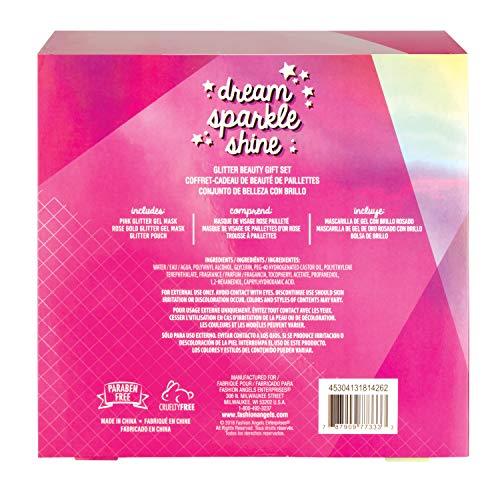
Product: Style. Lab by Fashion Angels Glitter Sparkle Shine Gift Set, Multicolor
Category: Toys & Games | Arts & Crafts | Craft Kits
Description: Dream, sparkle, and shine beauty gift set with two peel off glitter face masks and a pouch.
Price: $8.99
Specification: ProductDimensions:8.5x9x1.8inches|ItemWeight:5.6ounces|ShippingWeight:5.6ounces(Viewshippingratesandpolicies)|ASIN:B07HCWFCFG|Itemmodelnumber:77333|Manufacturerrecommendedage:8yearsandup